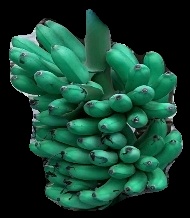
Variety: rasbale
Grade: grade1